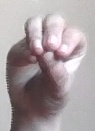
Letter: ha